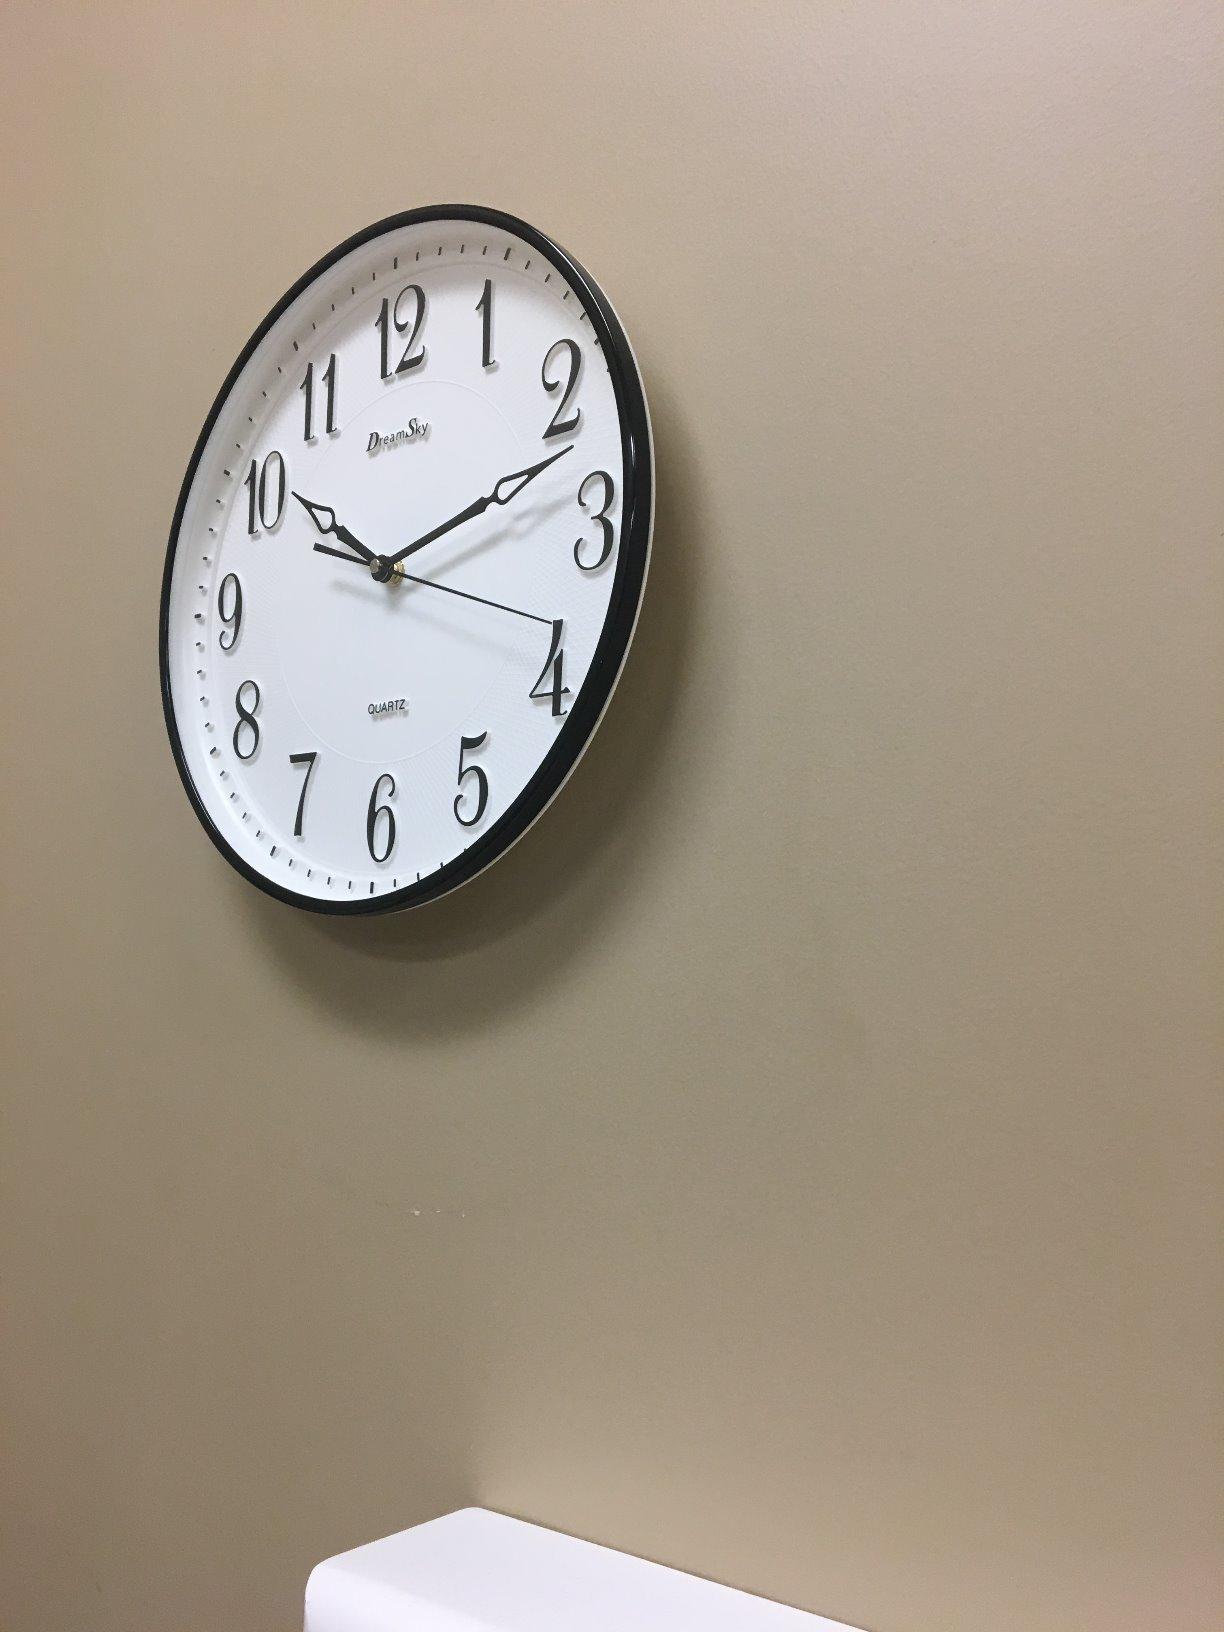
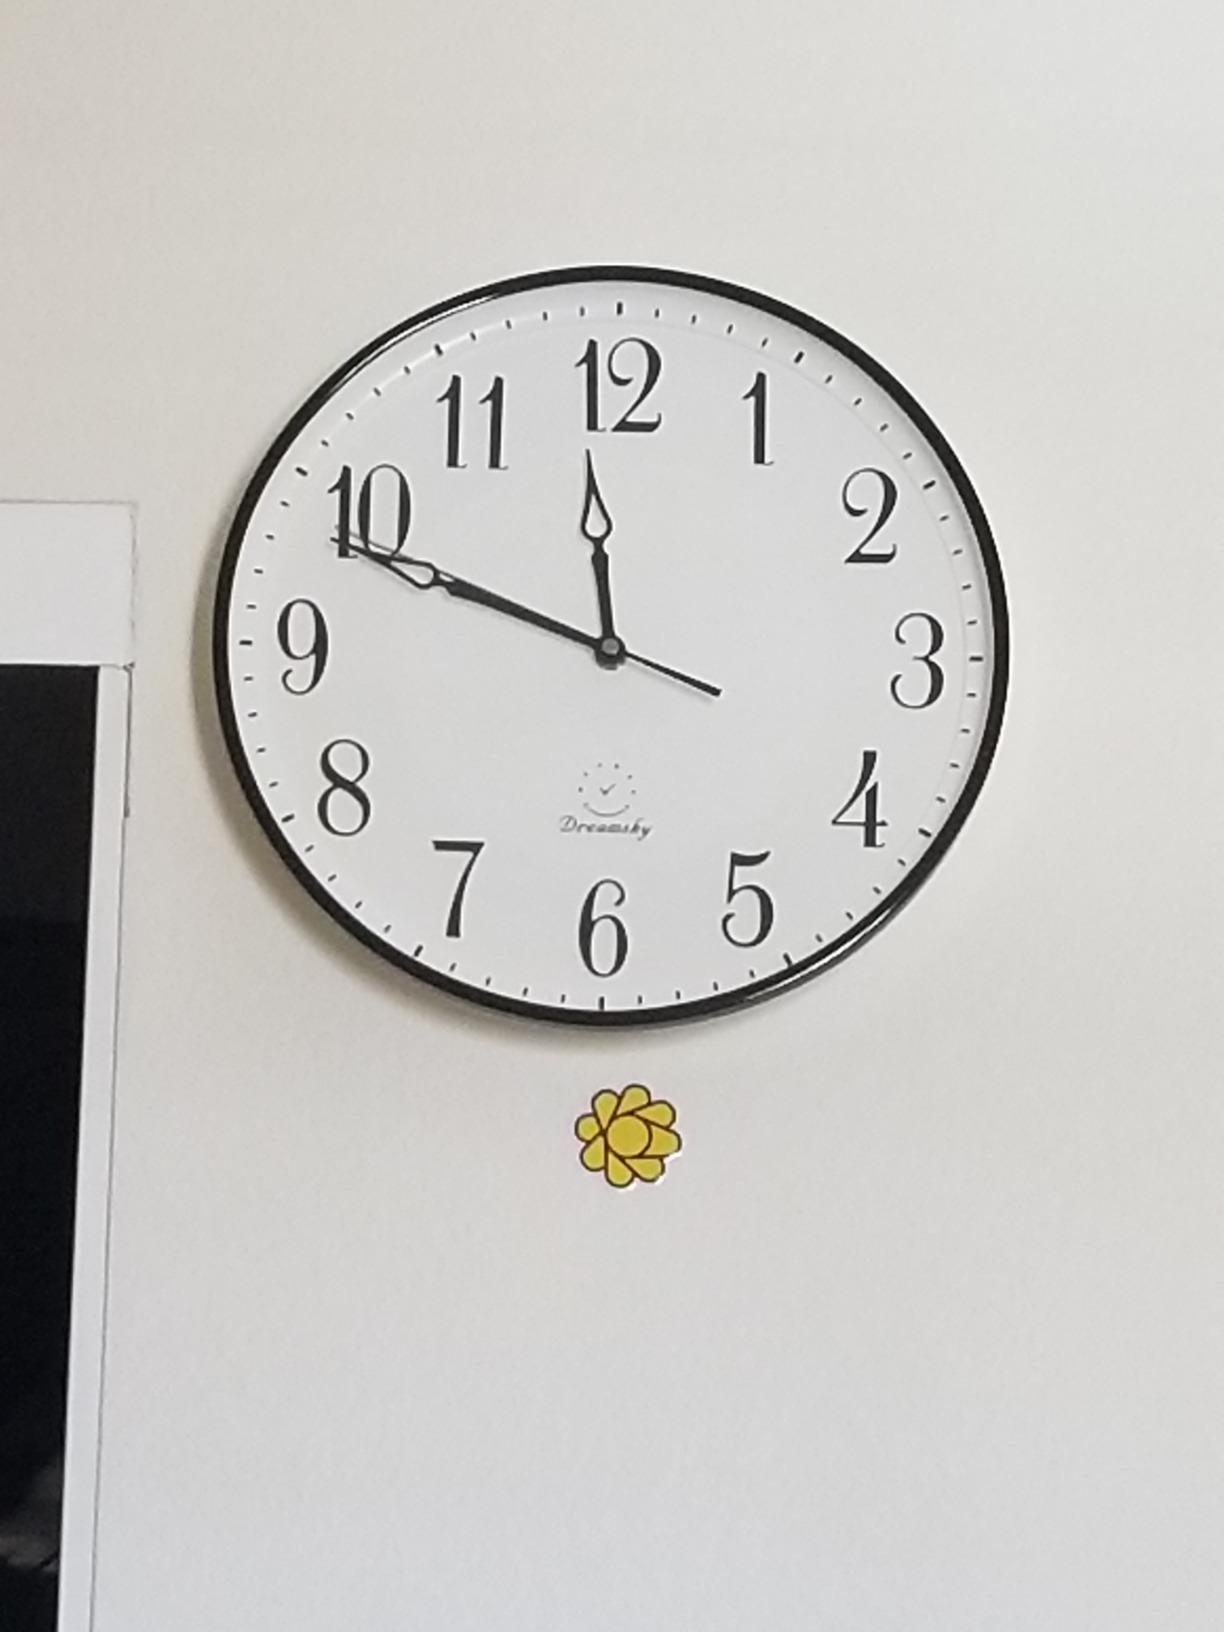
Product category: clock
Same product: yes